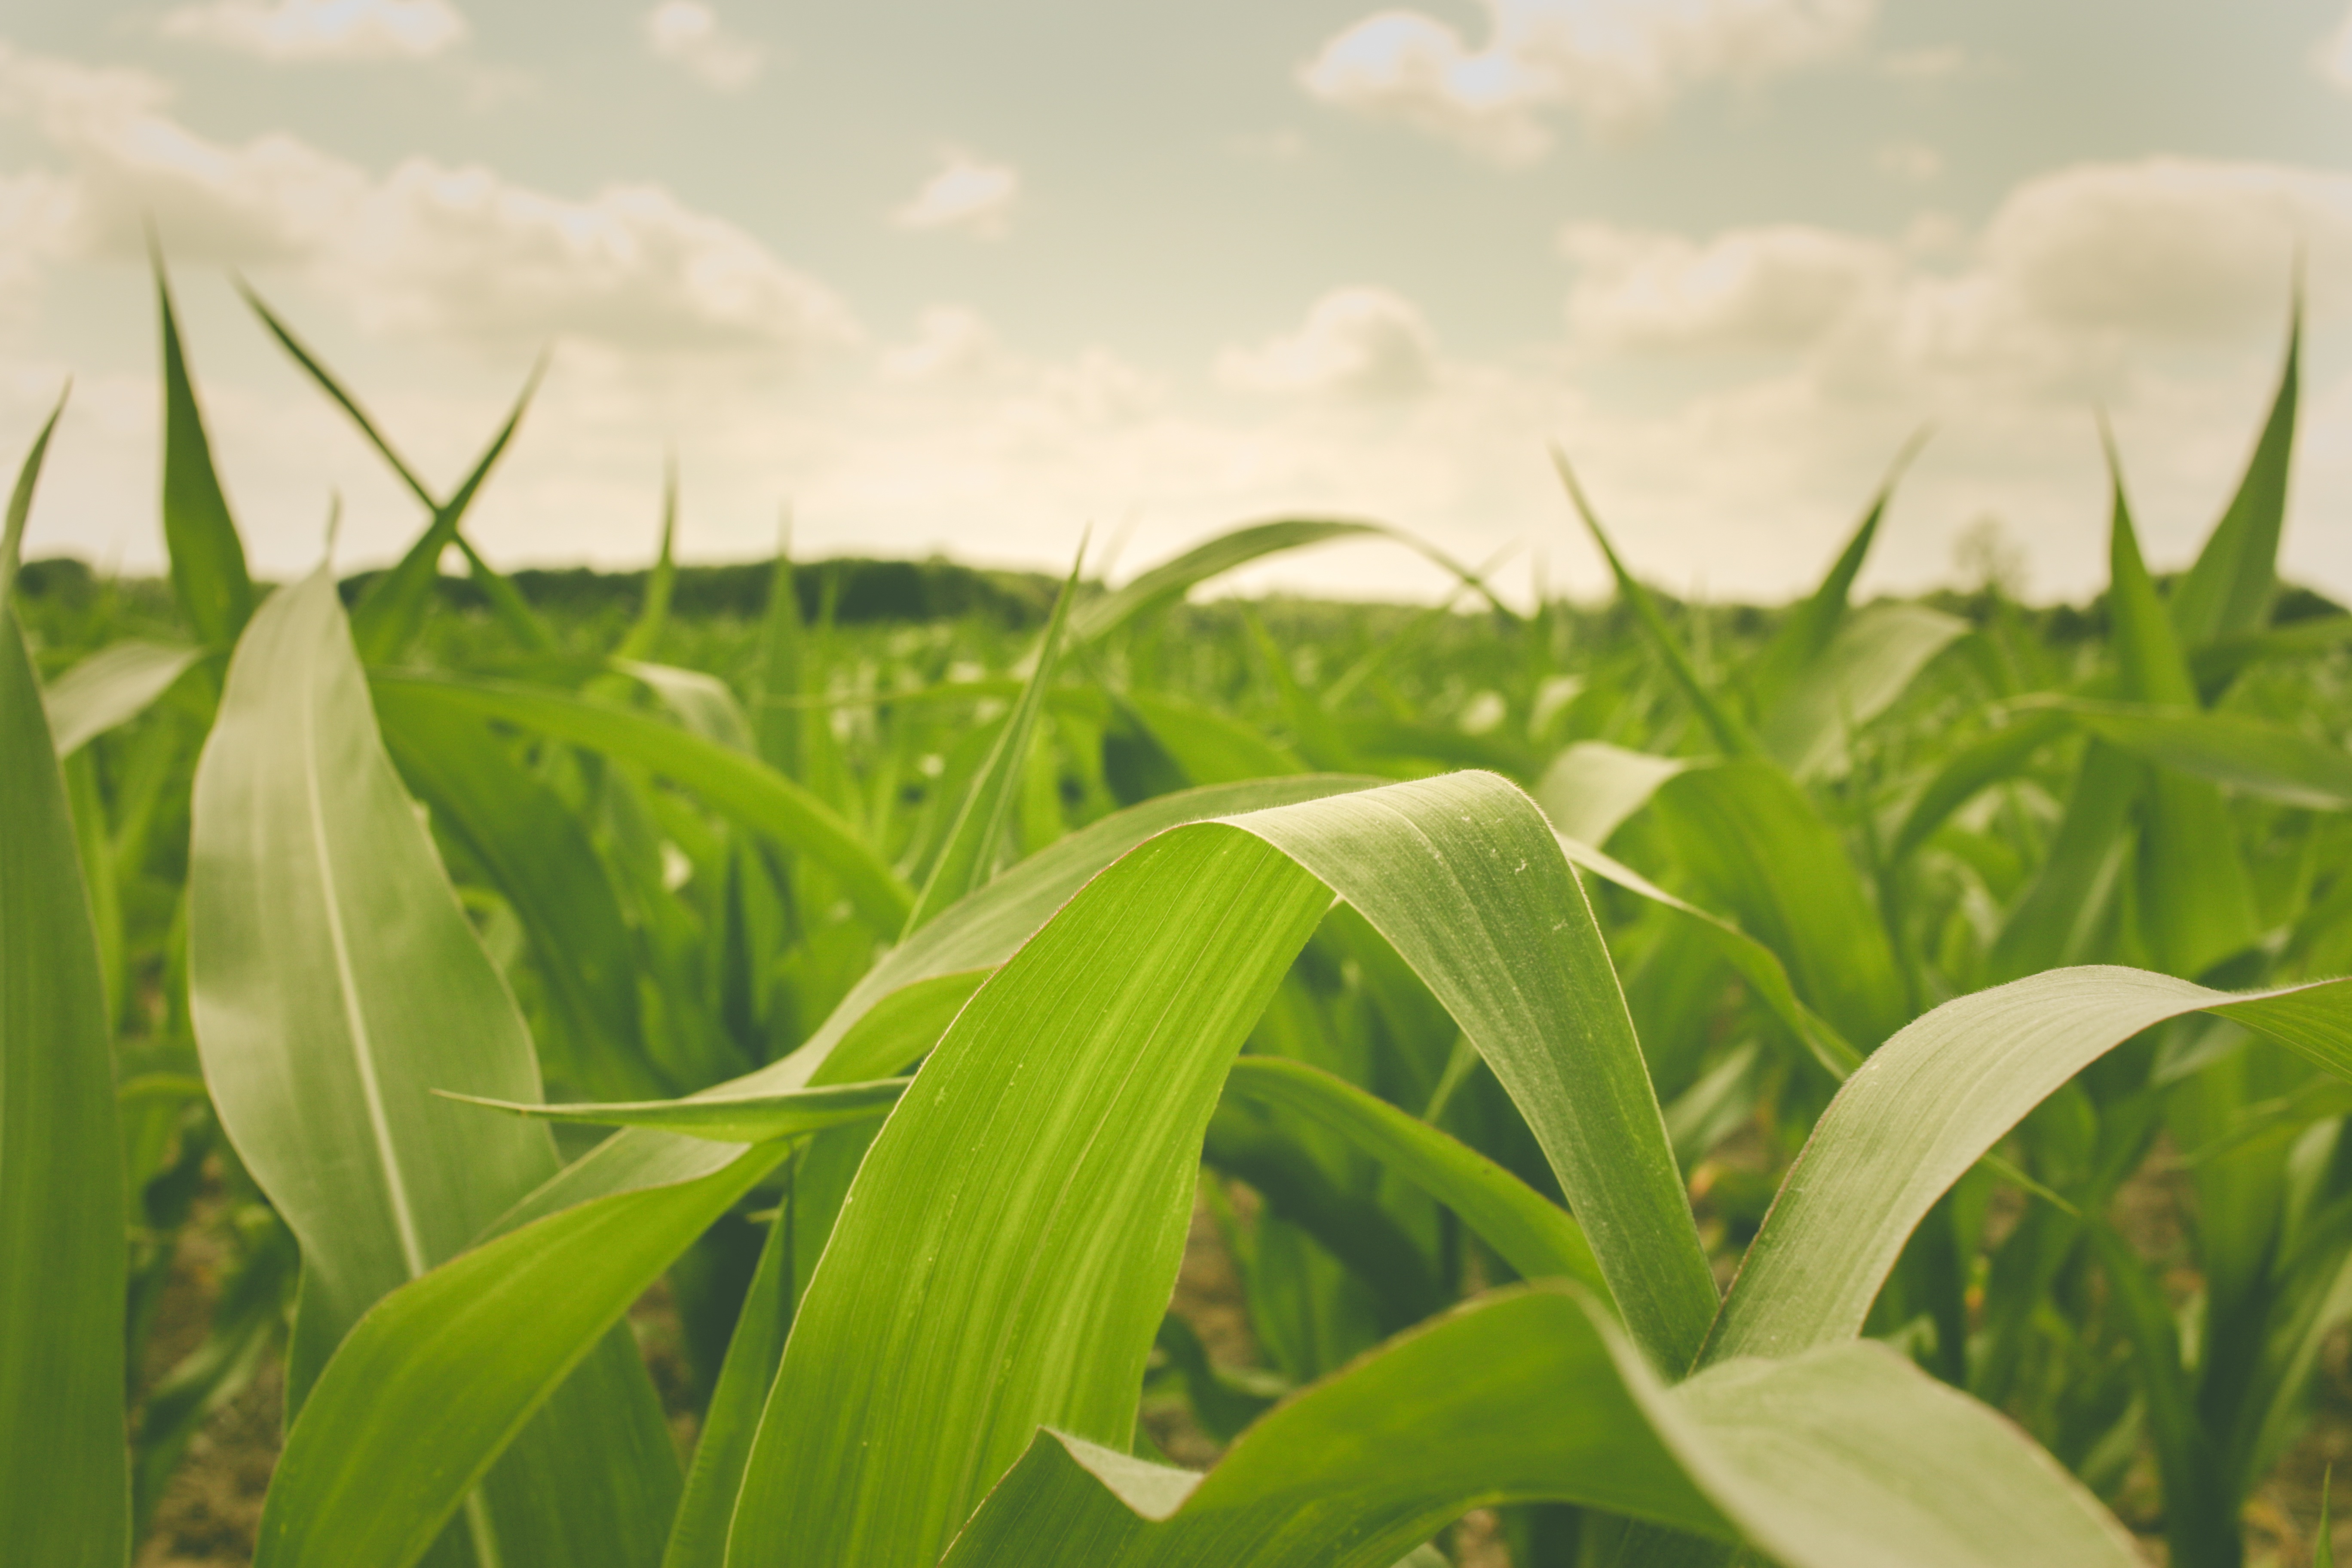
nature, grass, plant, field, lawn, meadow, sunlight, leaf, flower, food, green, crop, botany, agriculture, flora, grass family, plant stem